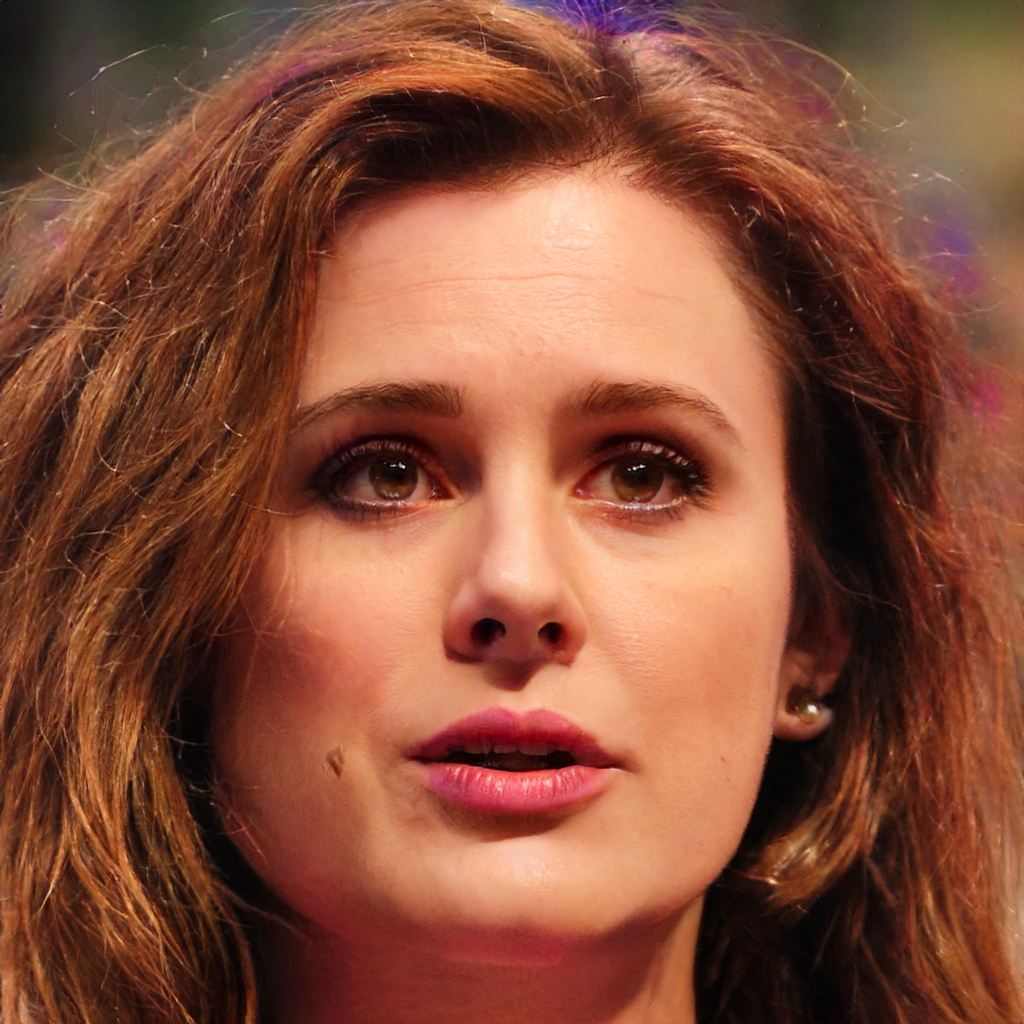
Label: Colored